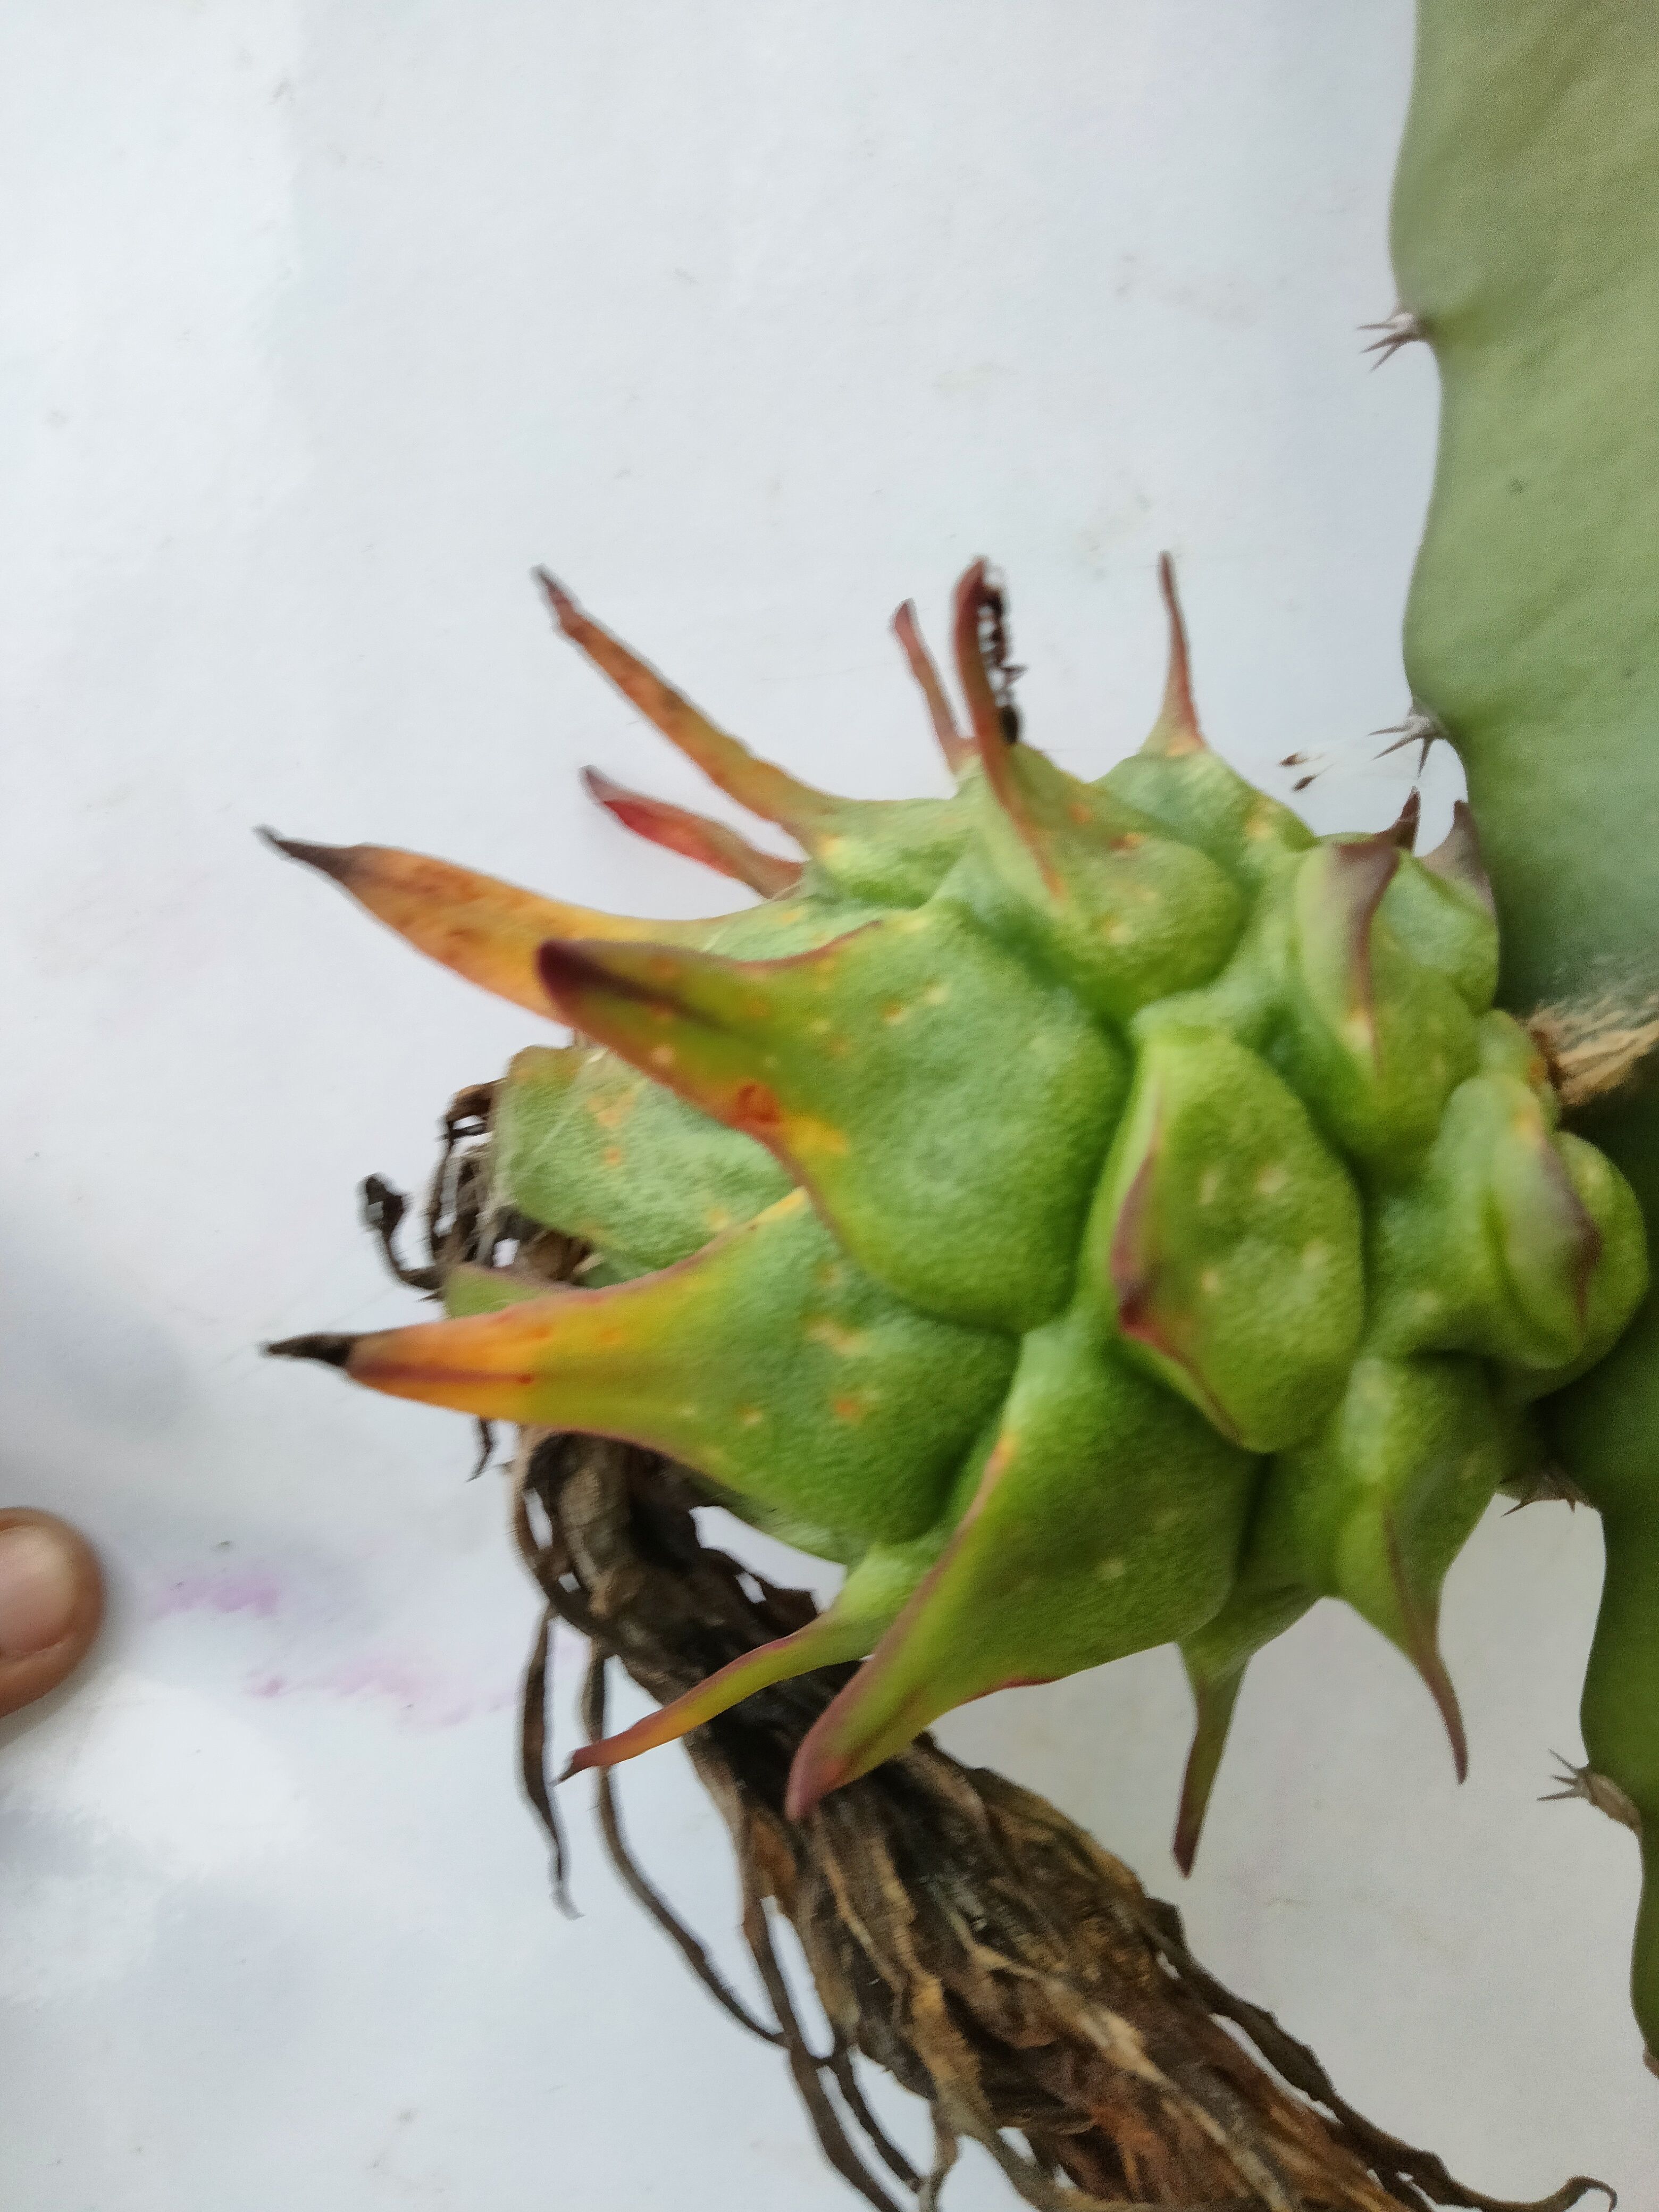
Label: Good fruit